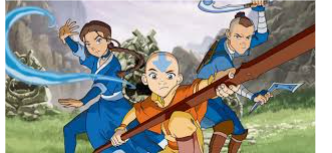
Portrait style: Cartoon Portrait